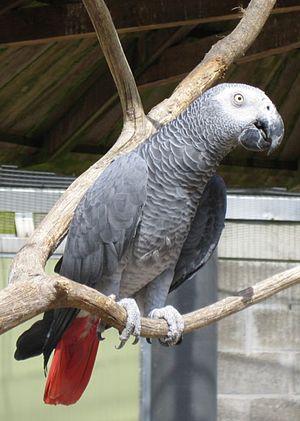
Le taxon des Psittacidae tel qu'il est défini par le Congrès ornithologique international regroupe des espèces connues sous les noms de perroquets, perruches, palettes, inséparables, touïs, etc. Suivant les classifications scientifiques, les espèces considérées par ce groupe ne sont pas nécessairement les mêmes. Dans la classification du COI, il n'inclut pas les cacatoès, les nestors et le Kakapo. En revanche, par exemple, la classification de Gerald Mayr définit comme Psittacidé tous les Psittaciformes encore existants.